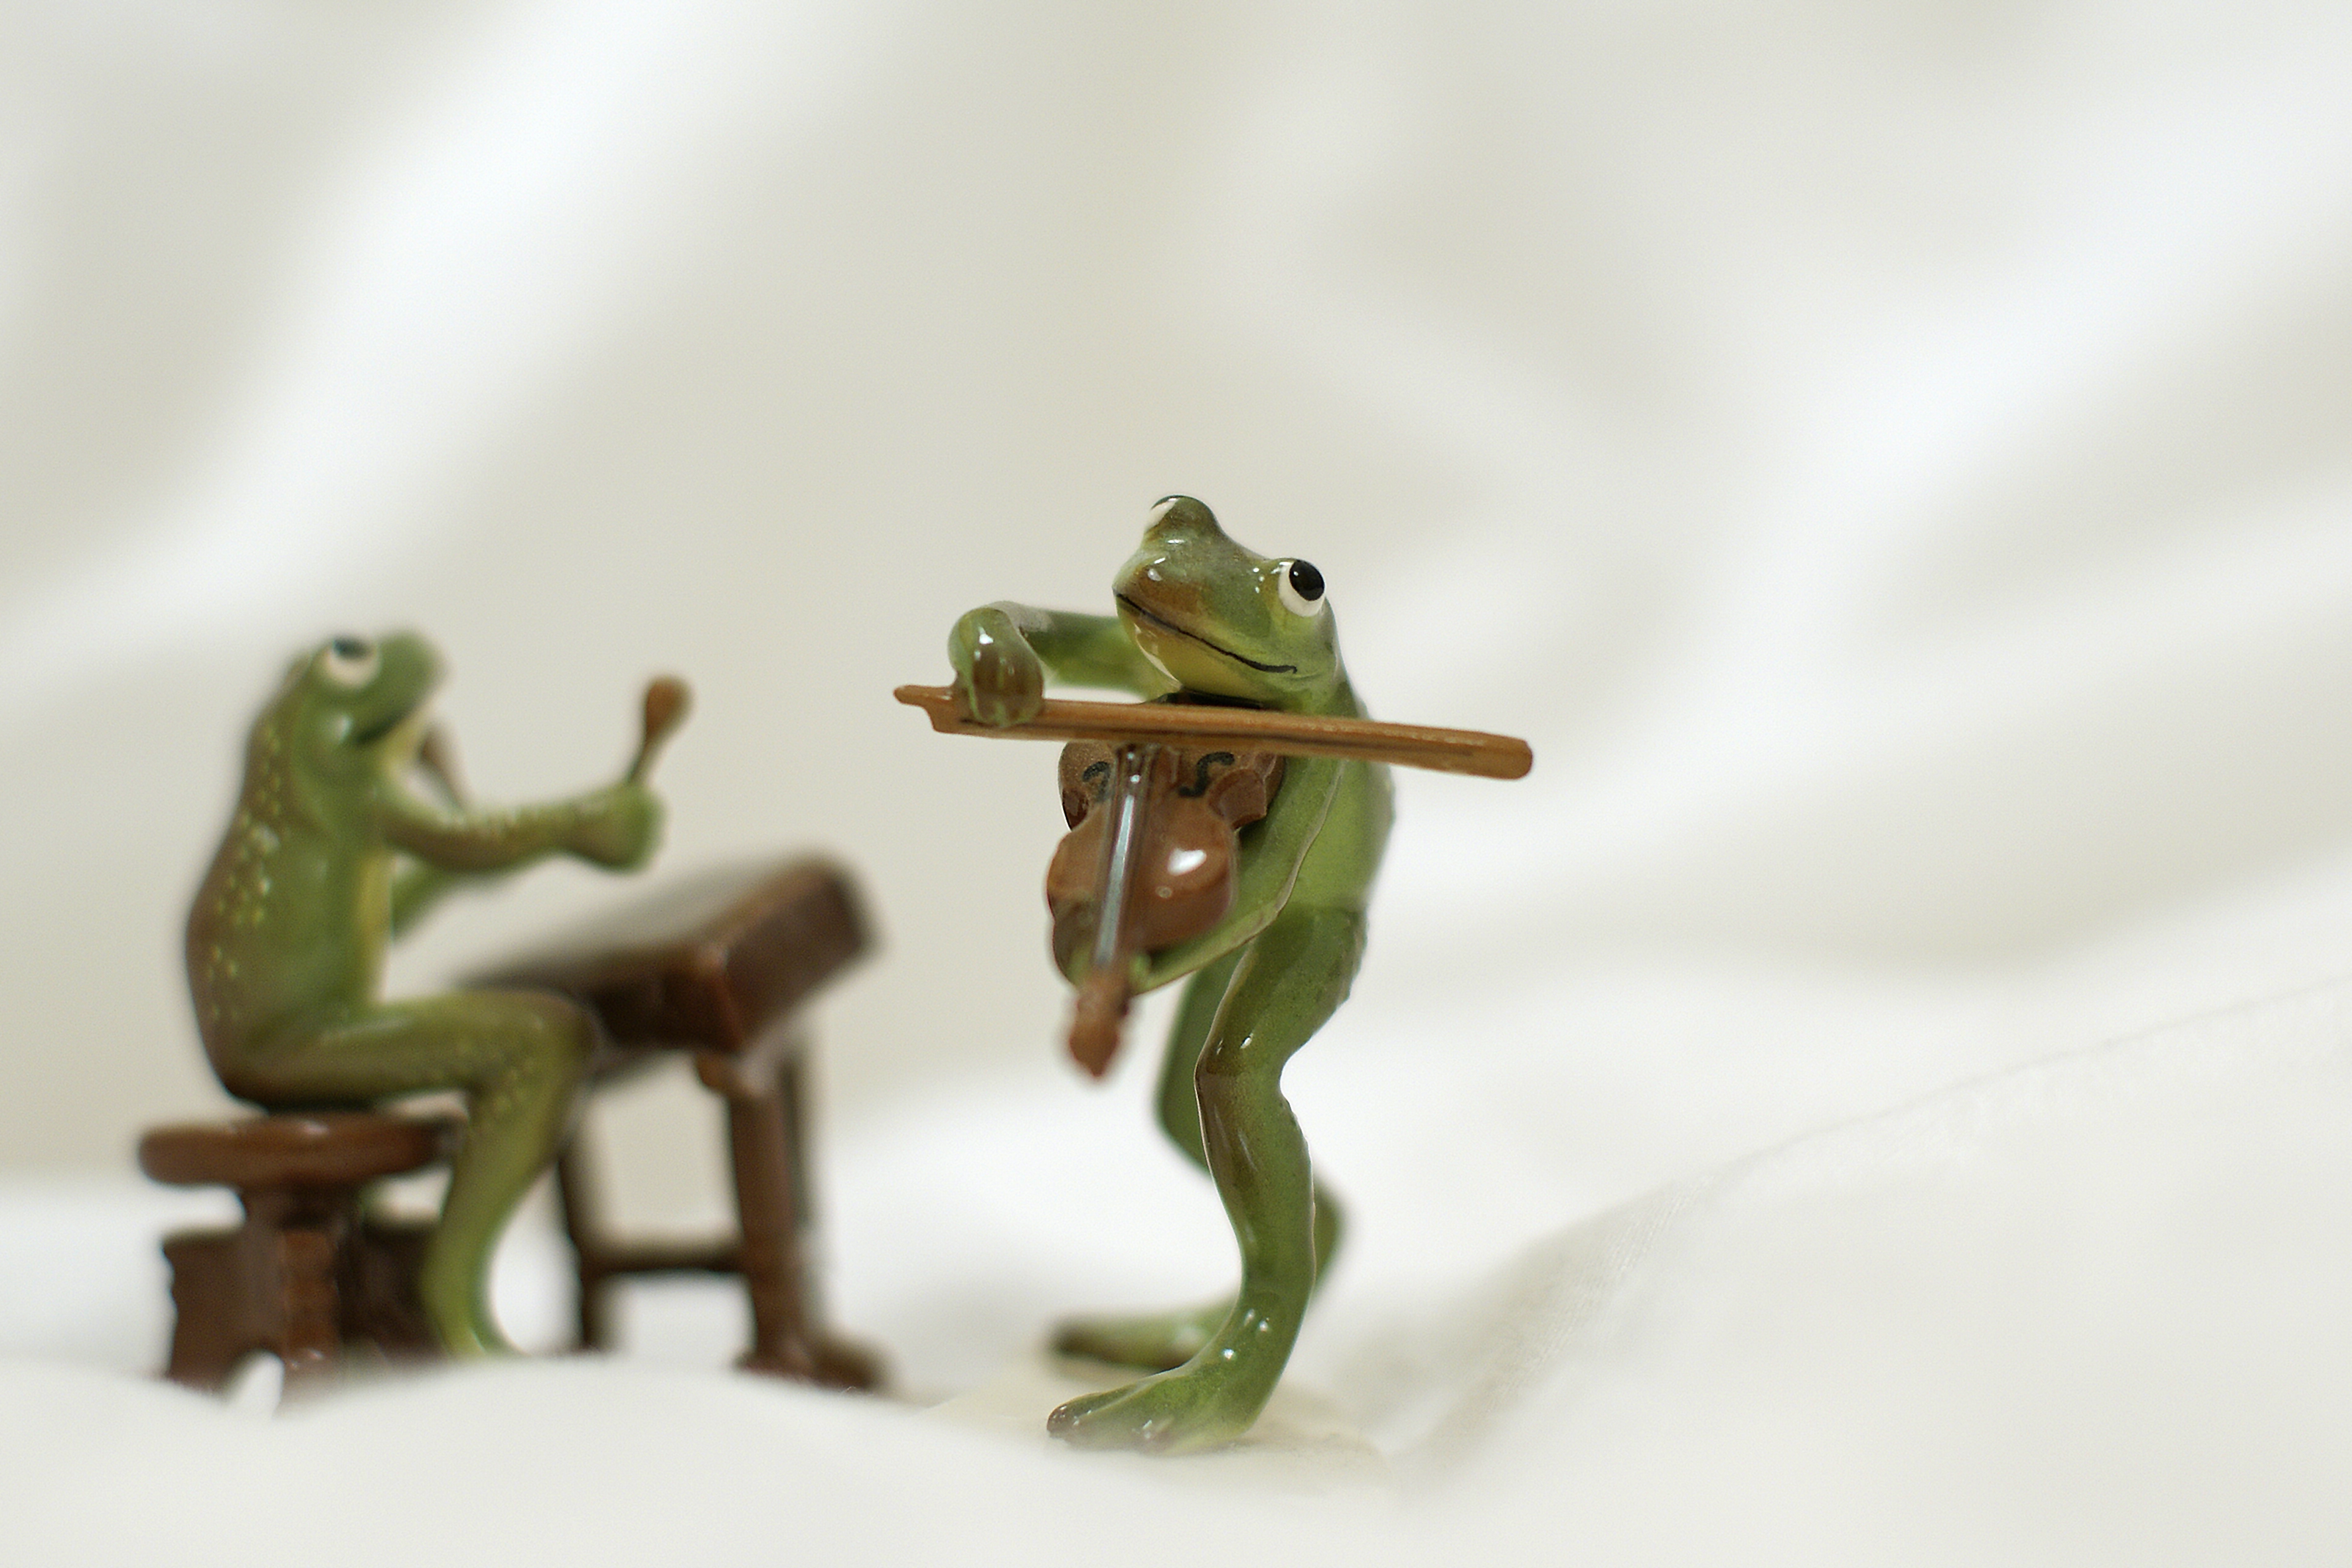
frog, duet, music, porcelain, figures, green, violin, two, toy, True frog, toad, gesture, amphibian, animal figure, art, tree frog, creative arts, action figure, scale model, True toad, figurine, sitting, macro photography, metal, sculpture, animation, fictional character, visual arts, recreation, army men, illustration, bronze